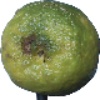
Label: limes